Michelle Donelan

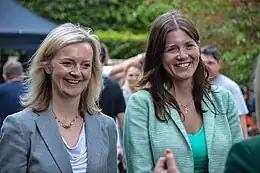
Donelan with Liz Truss, 2015

Donelan stood at the 2010 general election in Wentworth and Dearne, coming second with 17.6% of the vote behind the incumbent Labour MP John Healey.